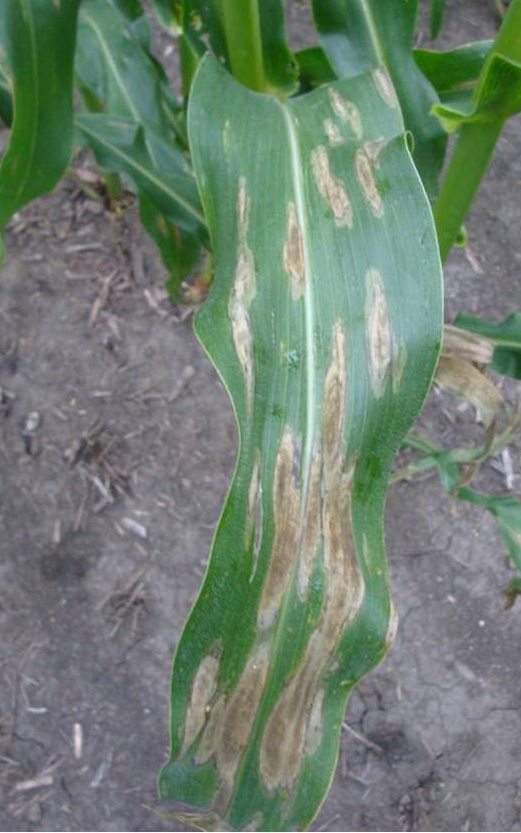
Labels: Corn leaf blight